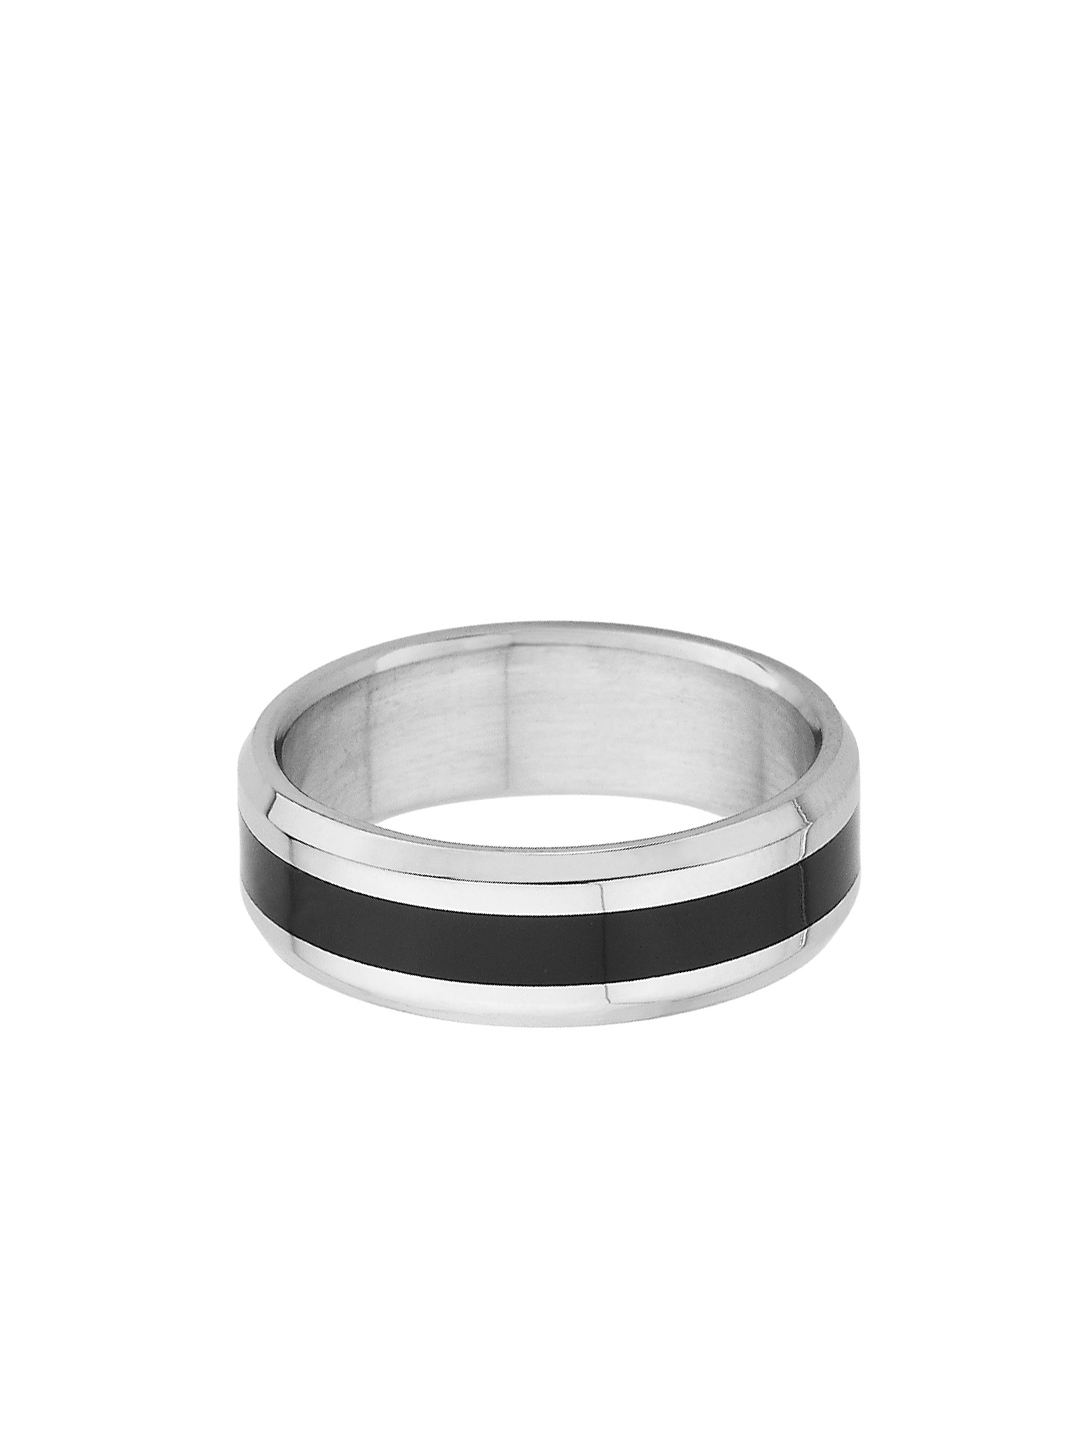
Revv Men Steel Ring
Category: Accessories / Jewellery / Ring
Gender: Men
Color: Steel
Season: Summer 2013
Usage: Casual